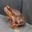
Label: frog